Question: Please indicate a possible affordance area of baseball bat that can be used for swinging
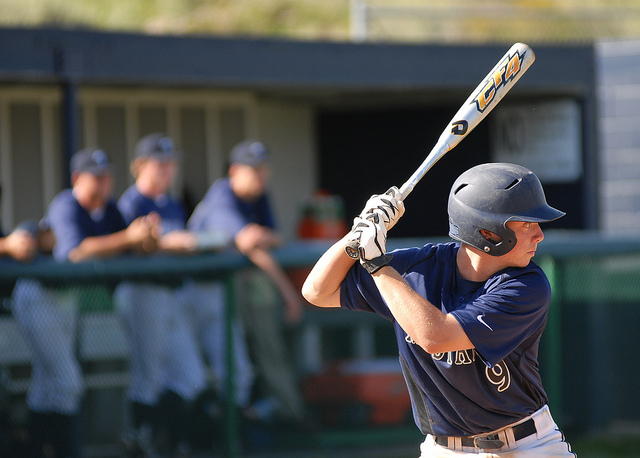
Answer: [339.373, 165.559, 435.012, 260.615]